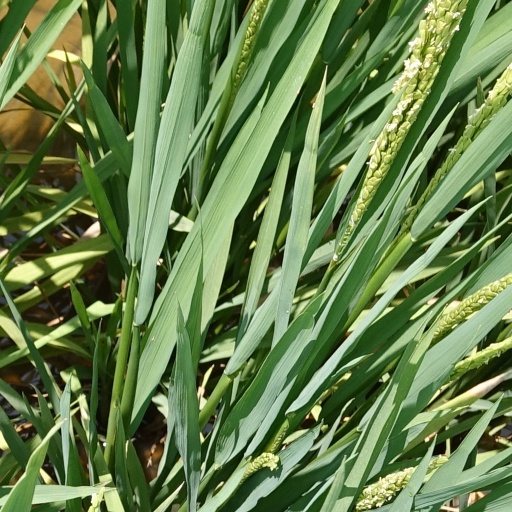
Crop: rice